Shariatism

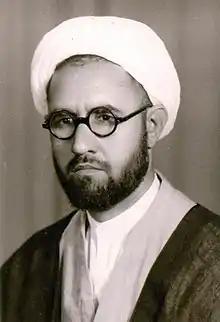
Morteza Motahari

Shariat's thoughts had been staunchly rejected by conservative clergy, his first opponents. Prominent contemporary preachers and orators ("vo'az") such as Ahmad Kafi, Mohammad Taghi Falsafi, Javad Managhebi, Seyyed Ali-Naghi Tehrani, Haj Ashraf Kashani, Seyyed Ebrahim Milani, Qassem Eslami and Mohammad-Ali Ansari Qomi, accused Shariati of heresy, being a Sunni and even a Wahhabi and anti-Shia. By the early 1970s, a number of high-ranking clerics including Abu al-Qasim al-Khoei, Mohammad Hadi al-Milani, Mohammad Sadeq Rouhani and Muhammad Husayn Tabatabai had issued rulings against Shariati. Morteza Motahari who defended Shariati against Wahabbism and anti-Shia accusations, himself became a staunch critic of Shariati. He maintained that Shariati was inspired more by the theory of historical materialism than by Islam and found his view on Islam facile, divergent and sacrilegious and went further to refer to him as "damned person" ("mal'un") quit Hosseiniyeh Ershad in protest to Shariati's lectures held there.